Describe the emotion expressed in this image:  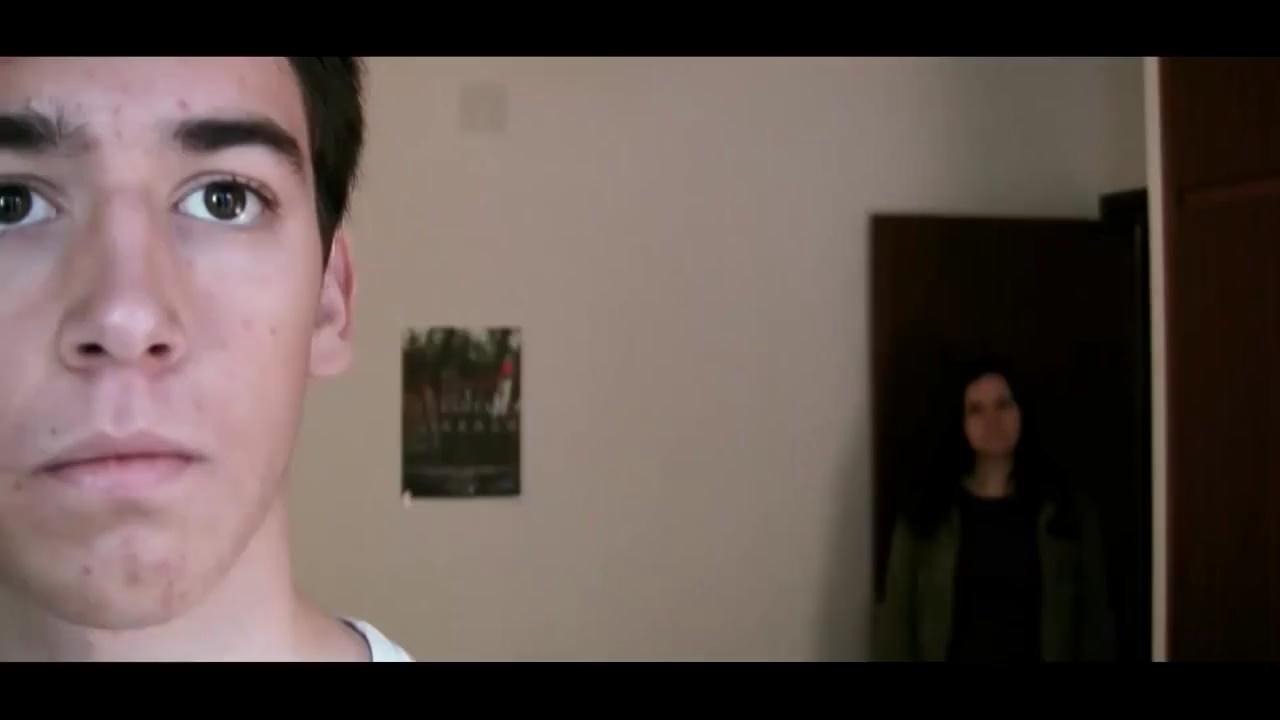
This person displays Pain, valence and arousal with low intensity.